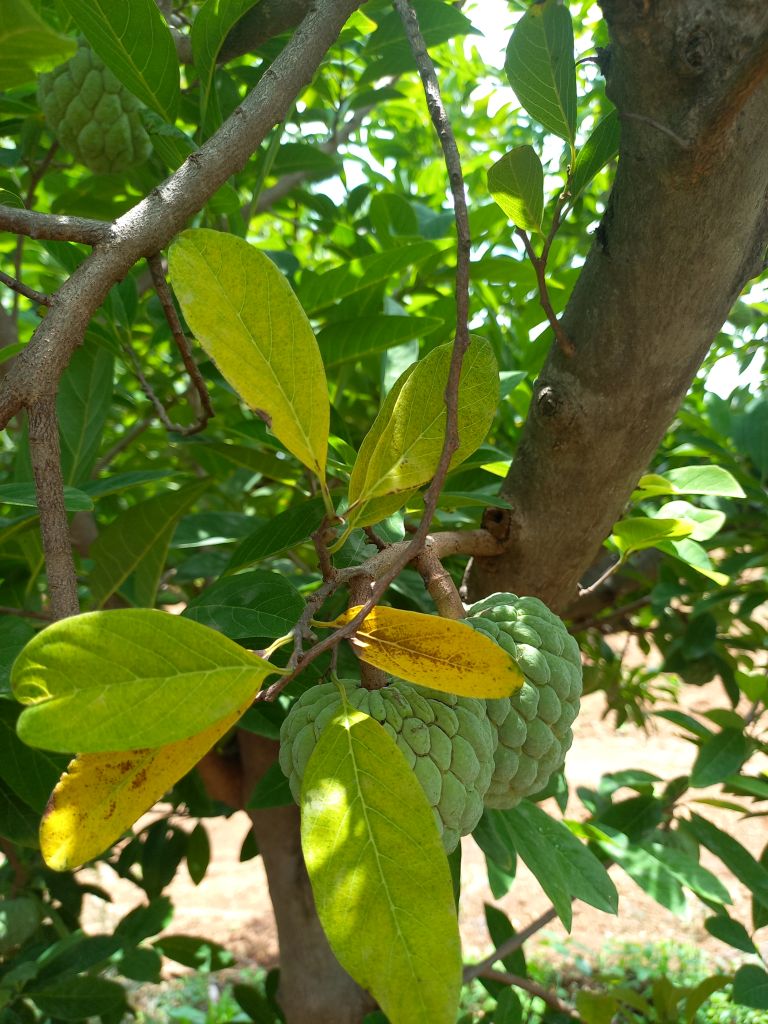
Disease label: Leaf spot on Leaves